MV Agusta

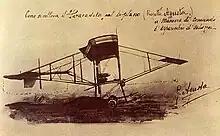
1910 Agusta AG.1 biplane

The genesis of the Agusta company came in the early 20th century. Count Giovanni Agusta left Sicily for northern Italy, where he built his first aircraft, the AG.1, four years after the Wright brothers had made history in the US.